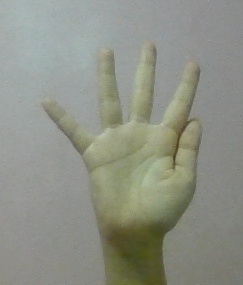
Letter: sheen